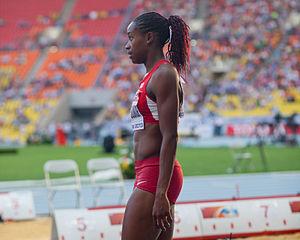
Janay DeLoach, née le 12 octobre 1985 à Panama City, est une athlète américaine spécialiste du saut en longueur. Elle est sacrée vice-championne du monde en salle en 2012 à Istanbul.